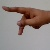
The image shows a hand gesture representing the letter 'P' in Indian Sign Language.